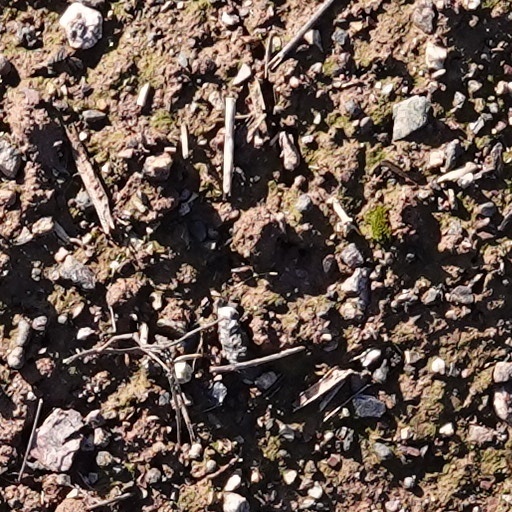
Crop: wheat